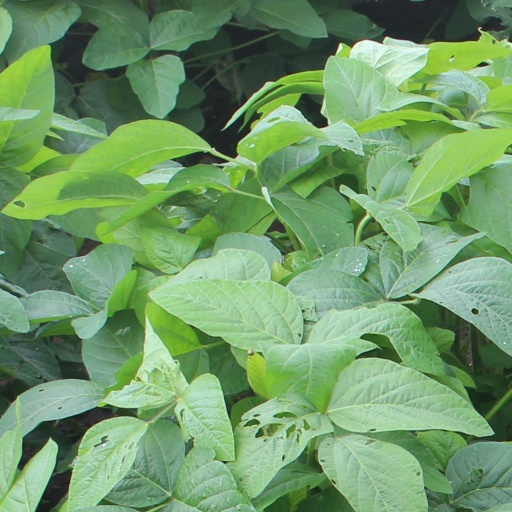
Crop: soybean